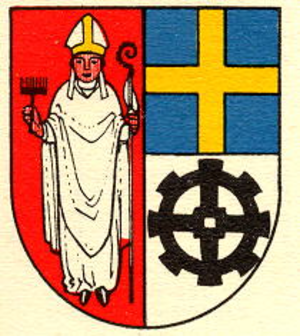
Saint-Blaise est une commune suisse du canton de Neuchâtel, située dans la région Littoral. Elle est située entre le pied du Jura et le lac de Neuchâtel, à son extrémité est.
Les RBDe 565, anciennement RBDe 4/4, sont des automotrices du BLS.
Les RBDe 560 sont des automotrices des Chemins de fer fédéraux suisses de type Colibri. Ils étaient désignés par l'abréviation NTN, pour nouveaux trains-navette, ou NPZ pour Neuer Pendelzug.